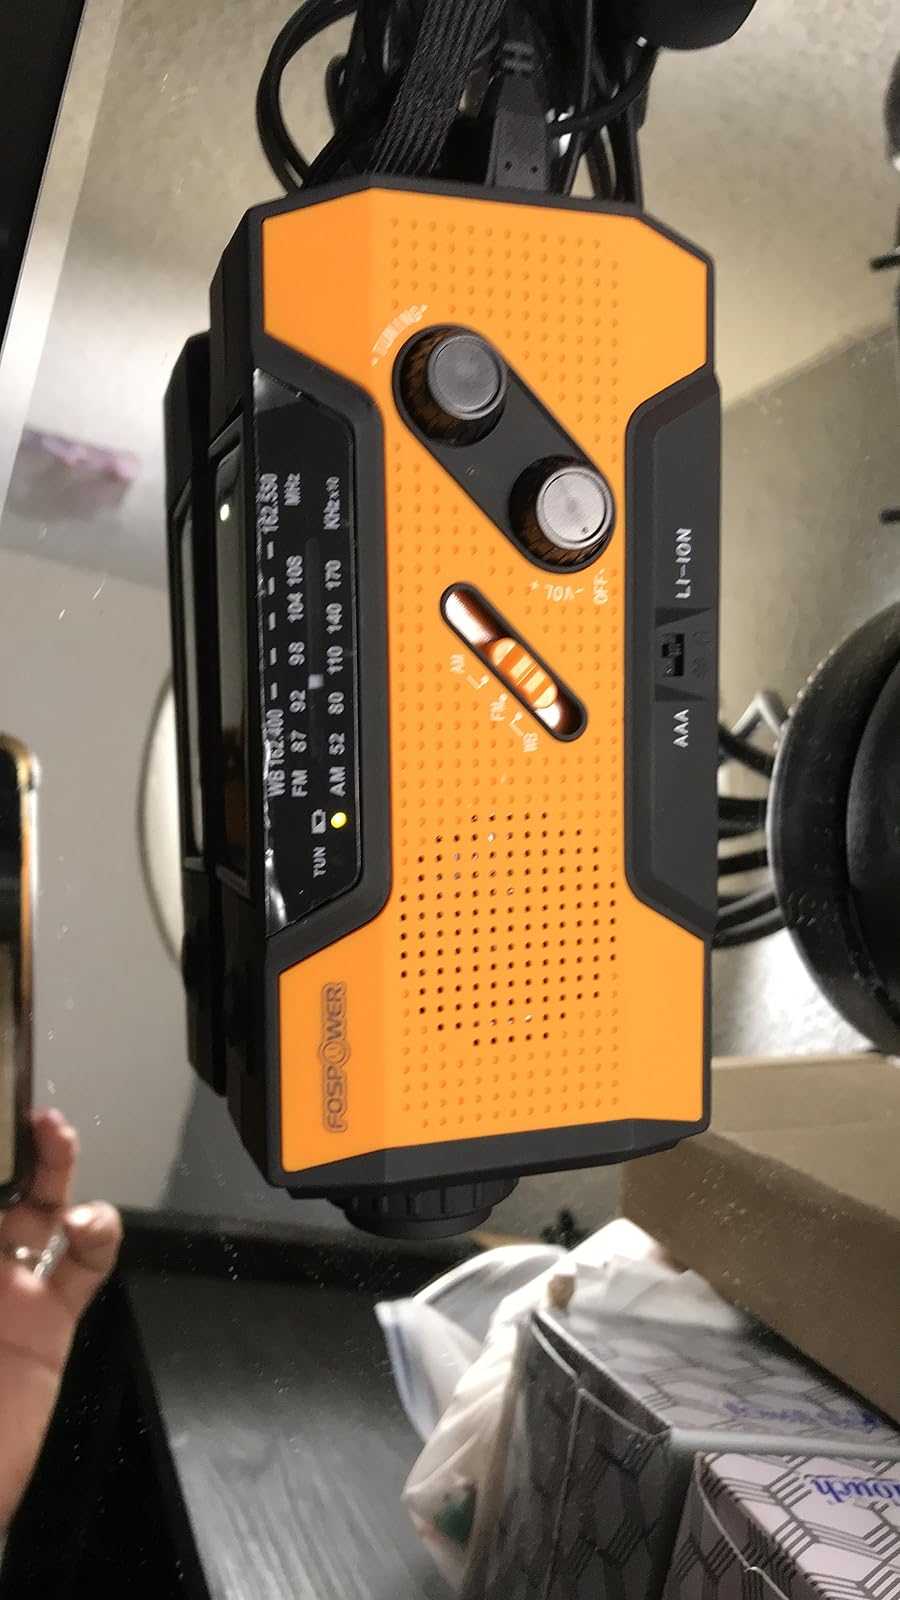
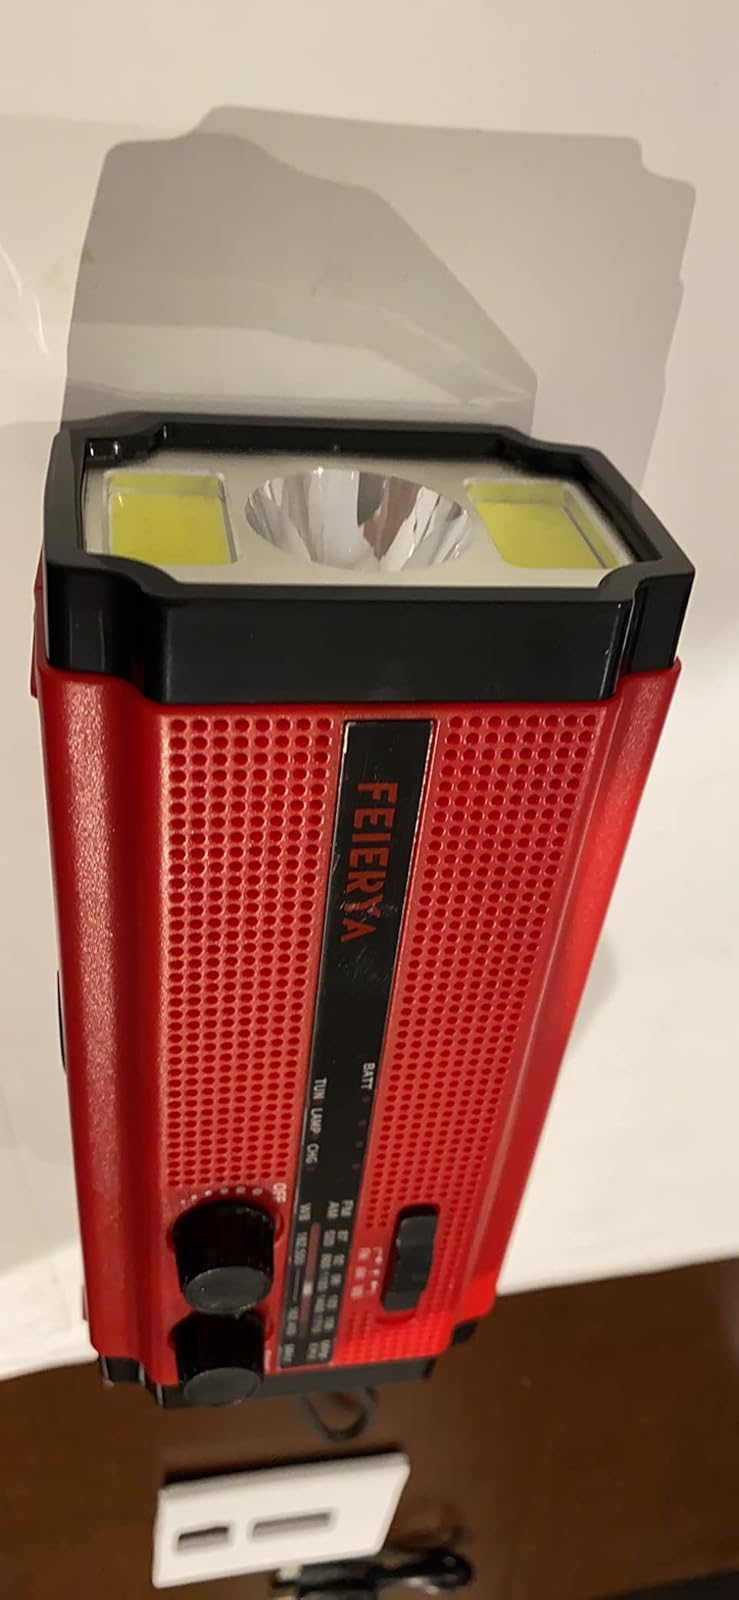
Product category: radio
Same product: no